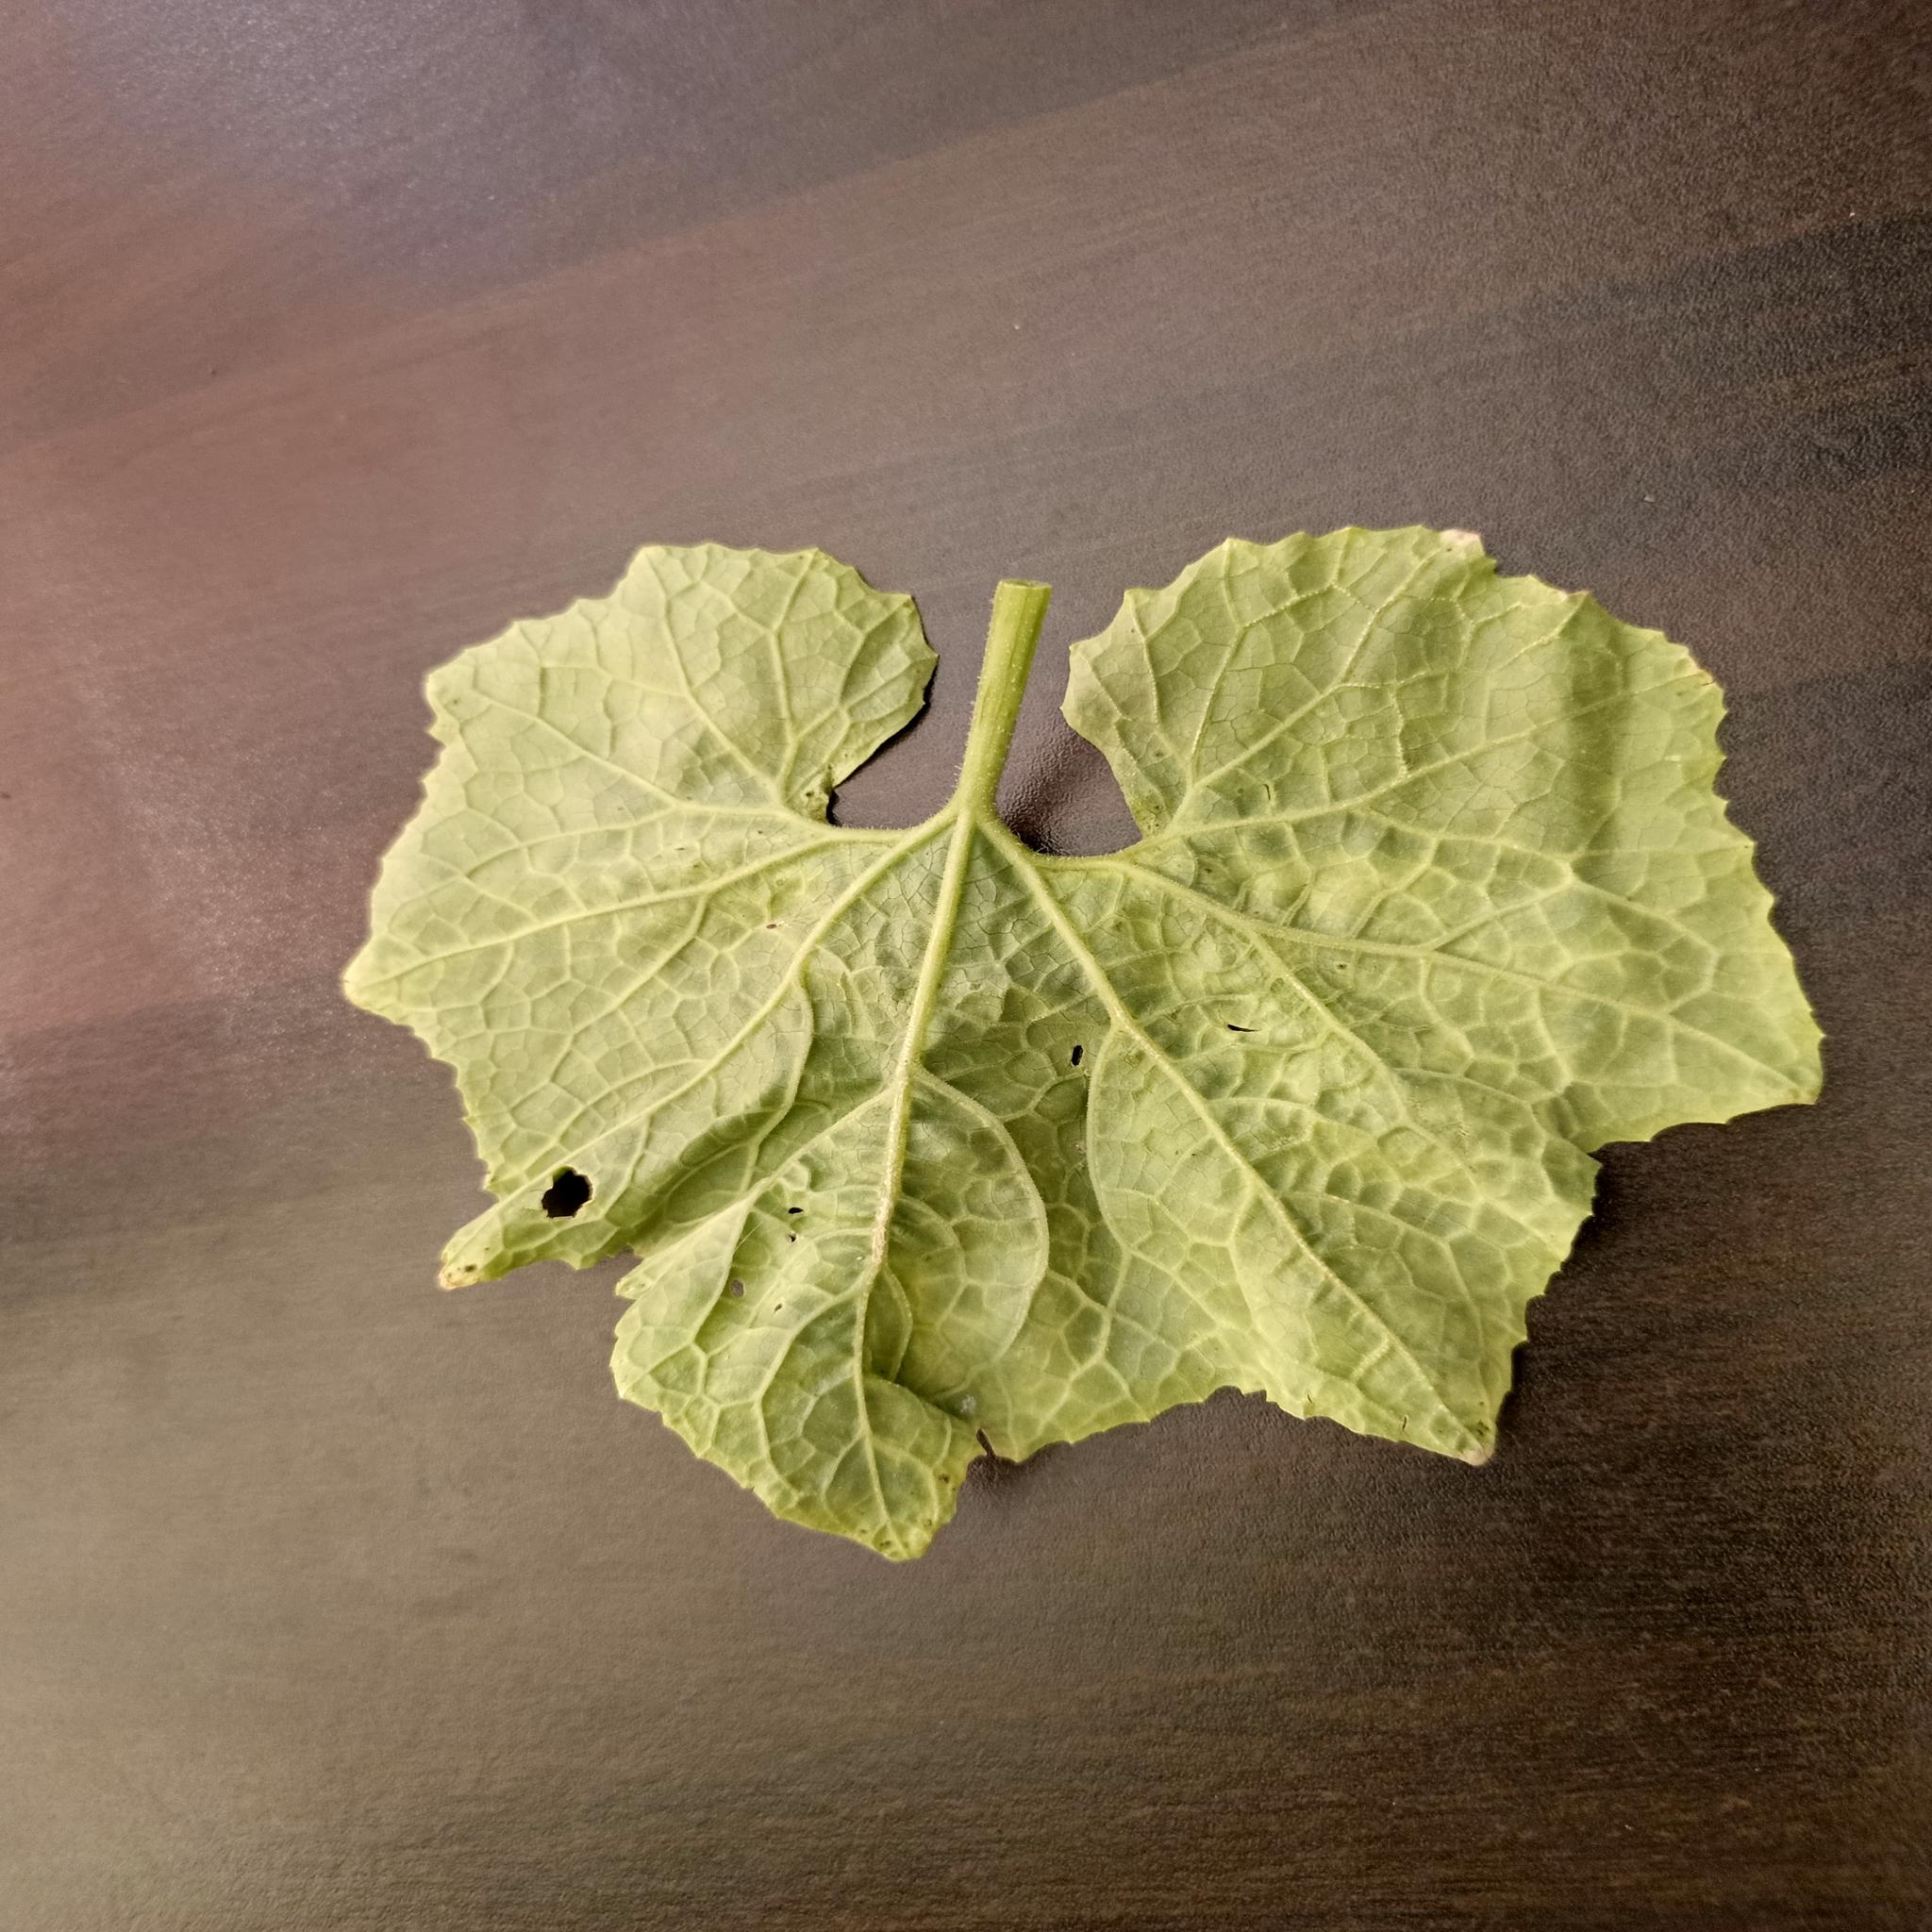
Label: Downy mildew